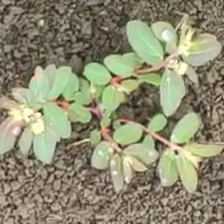
Weed species: Choti_dudhi_(Euphorbia_hirta)